Dublin

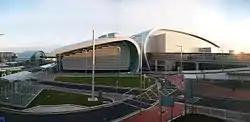
Dublin Airport

The Dublin region is the economic centre of Ireland, and was at the forefront of the country's economic expansion during the Celtic Tiger period. In 2009, Dublin was listed as the fourth richest city in the world by purchasing power and 10th richest by personal income. According to "Mercer's 2011 Worldwide Cost of Living Survey", Dublin was the 13th most expensive city in the European Union (down from 10th in 2010) and the 58th most expensive place to live in the world (down from 42nd in 2010). , approximately 874,400 people were employed in the Greater Dublin Area. Around 60% of people who are employed in Ireland's financial, ICT, and professional sectors are located in this area.